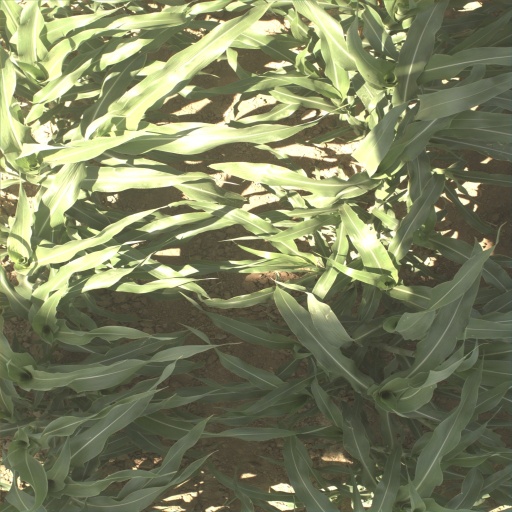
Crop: sorghum